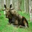
Label: deer